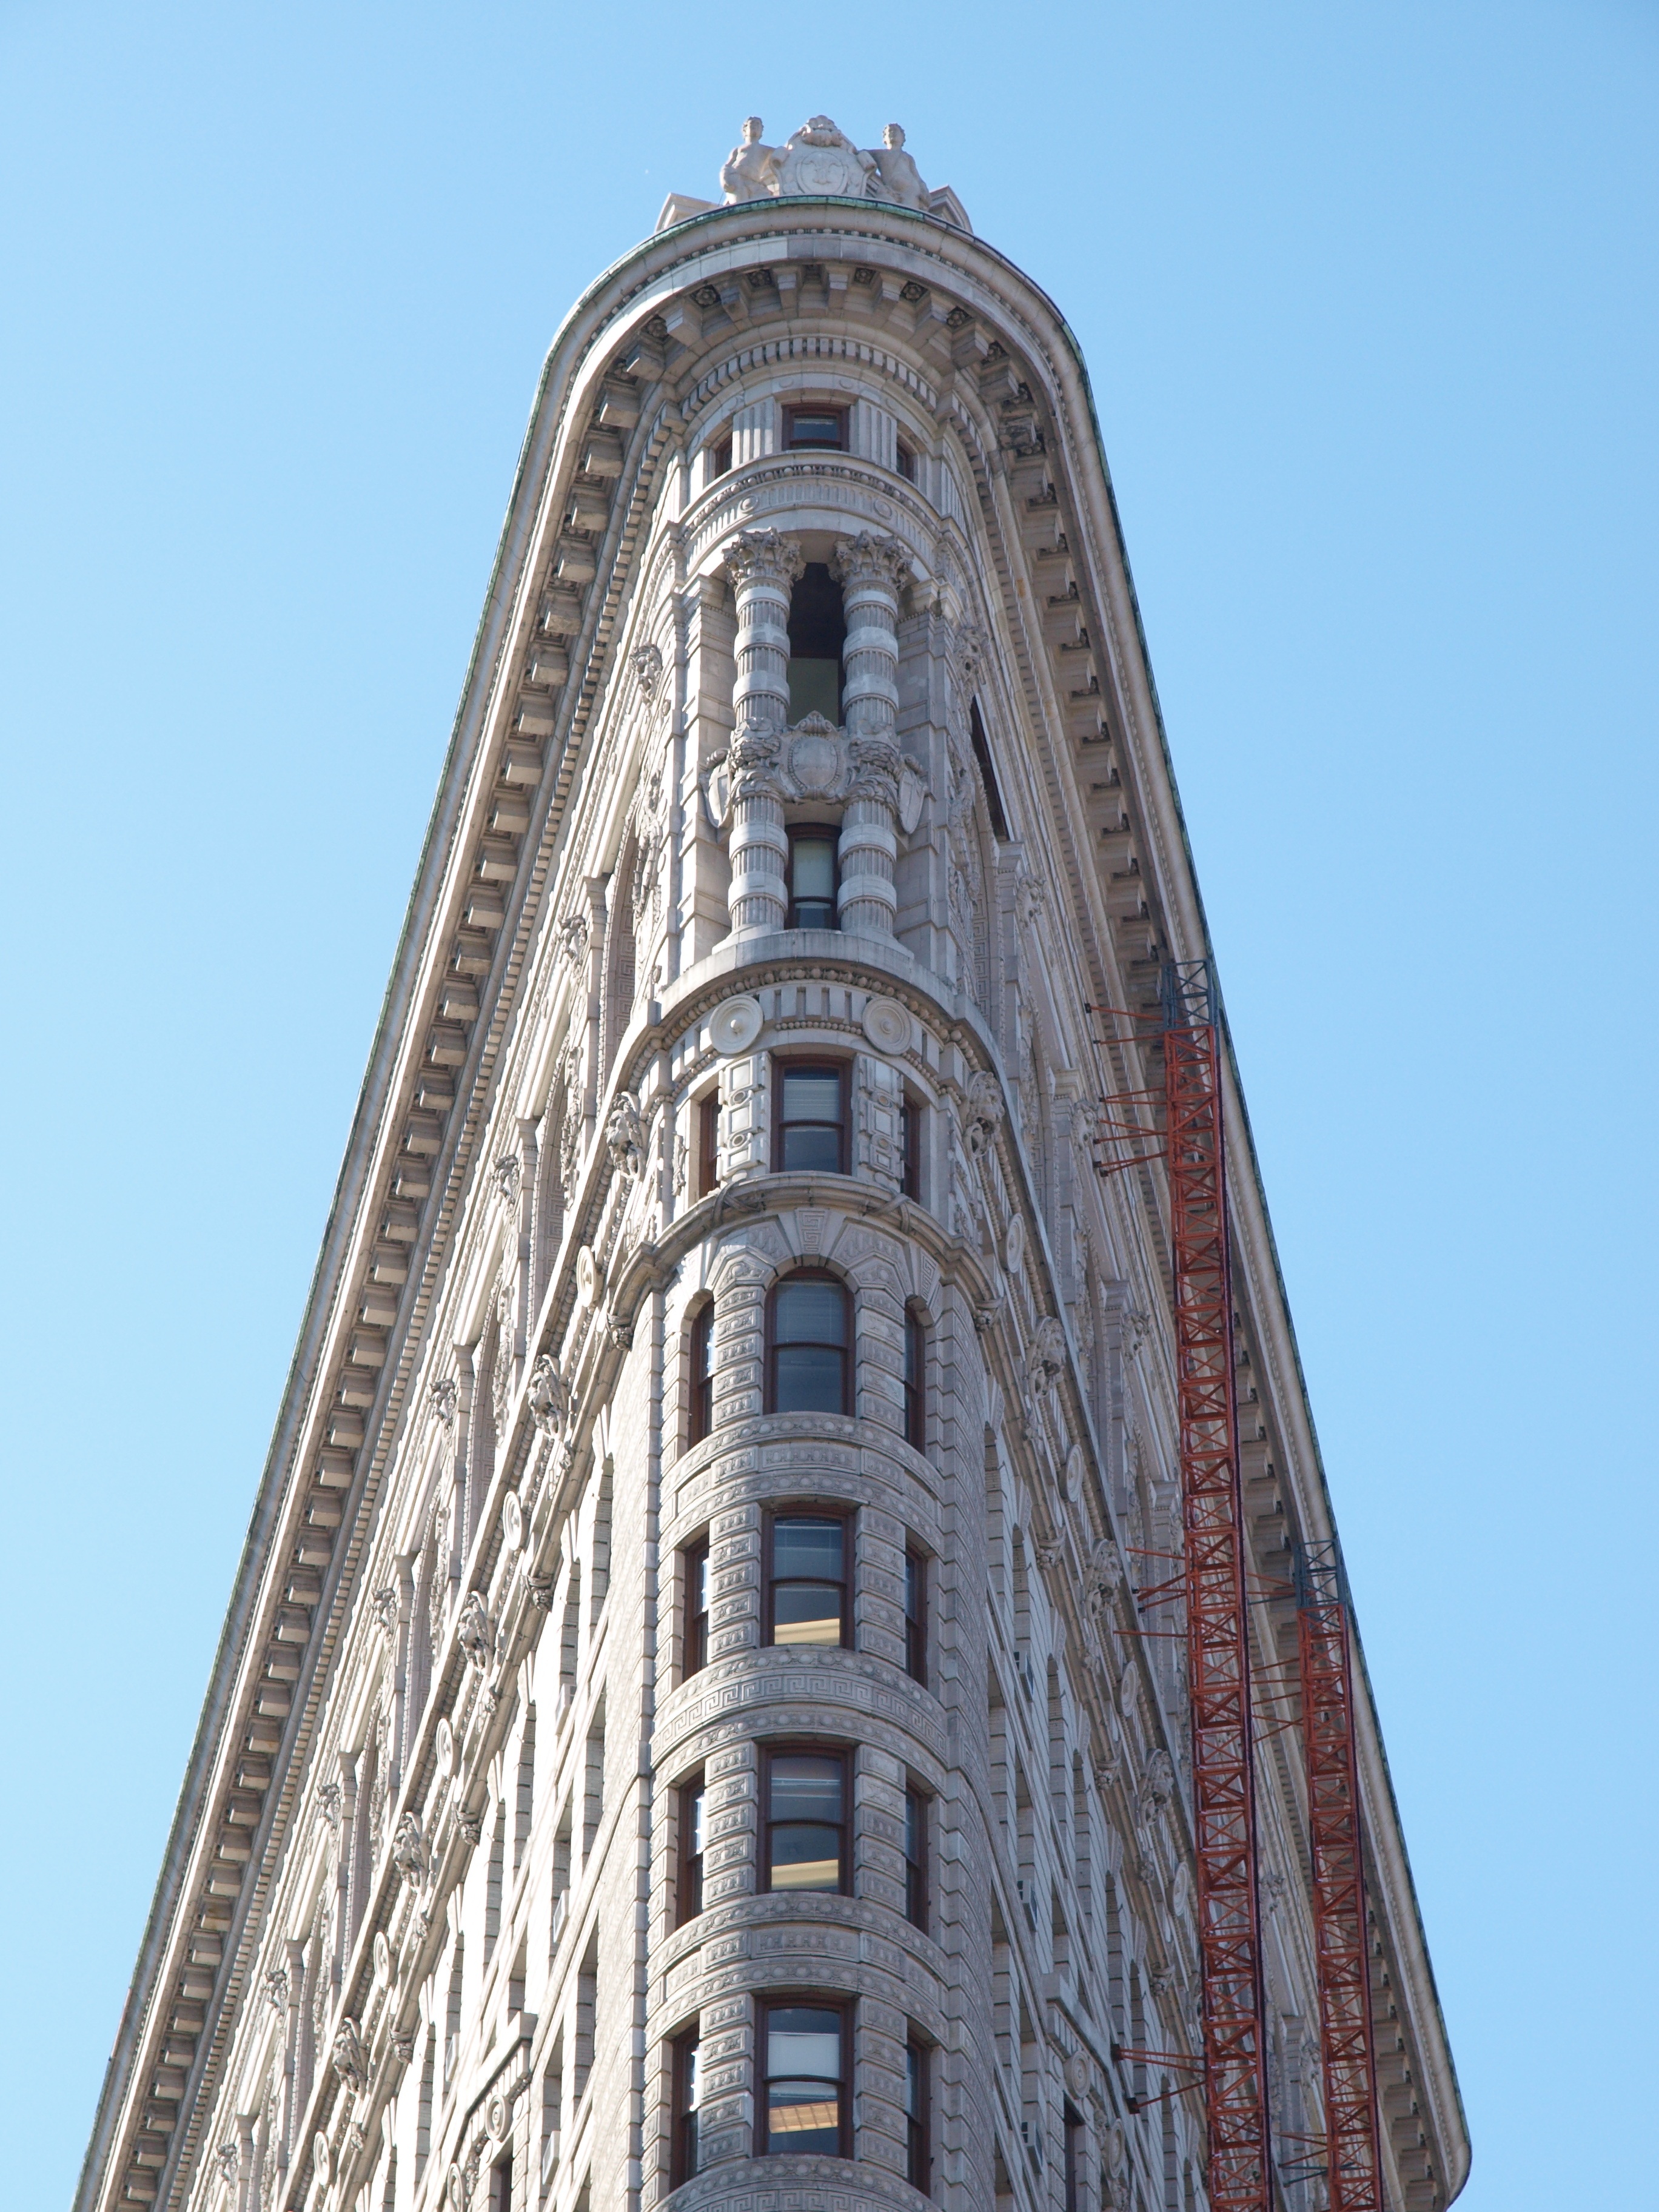
architecture, skyline, building, skyscraper, new york, manhattan, cityscape, downtown, high, tower, landmark, facade, business, tower block, bell tower, flatiron, spire, steeple, symmetry, midtown, metropolis, metropolitan area